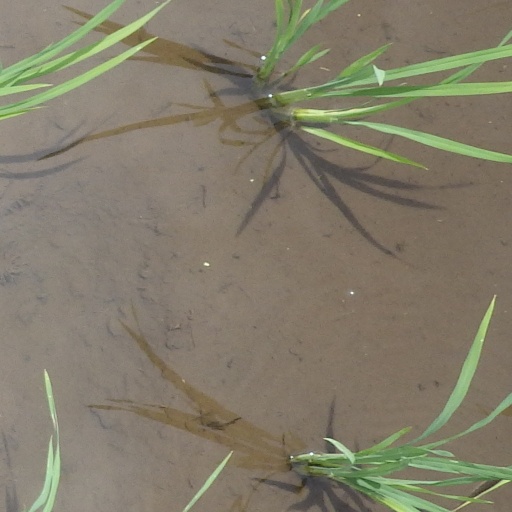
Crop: rice